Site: brandenburg
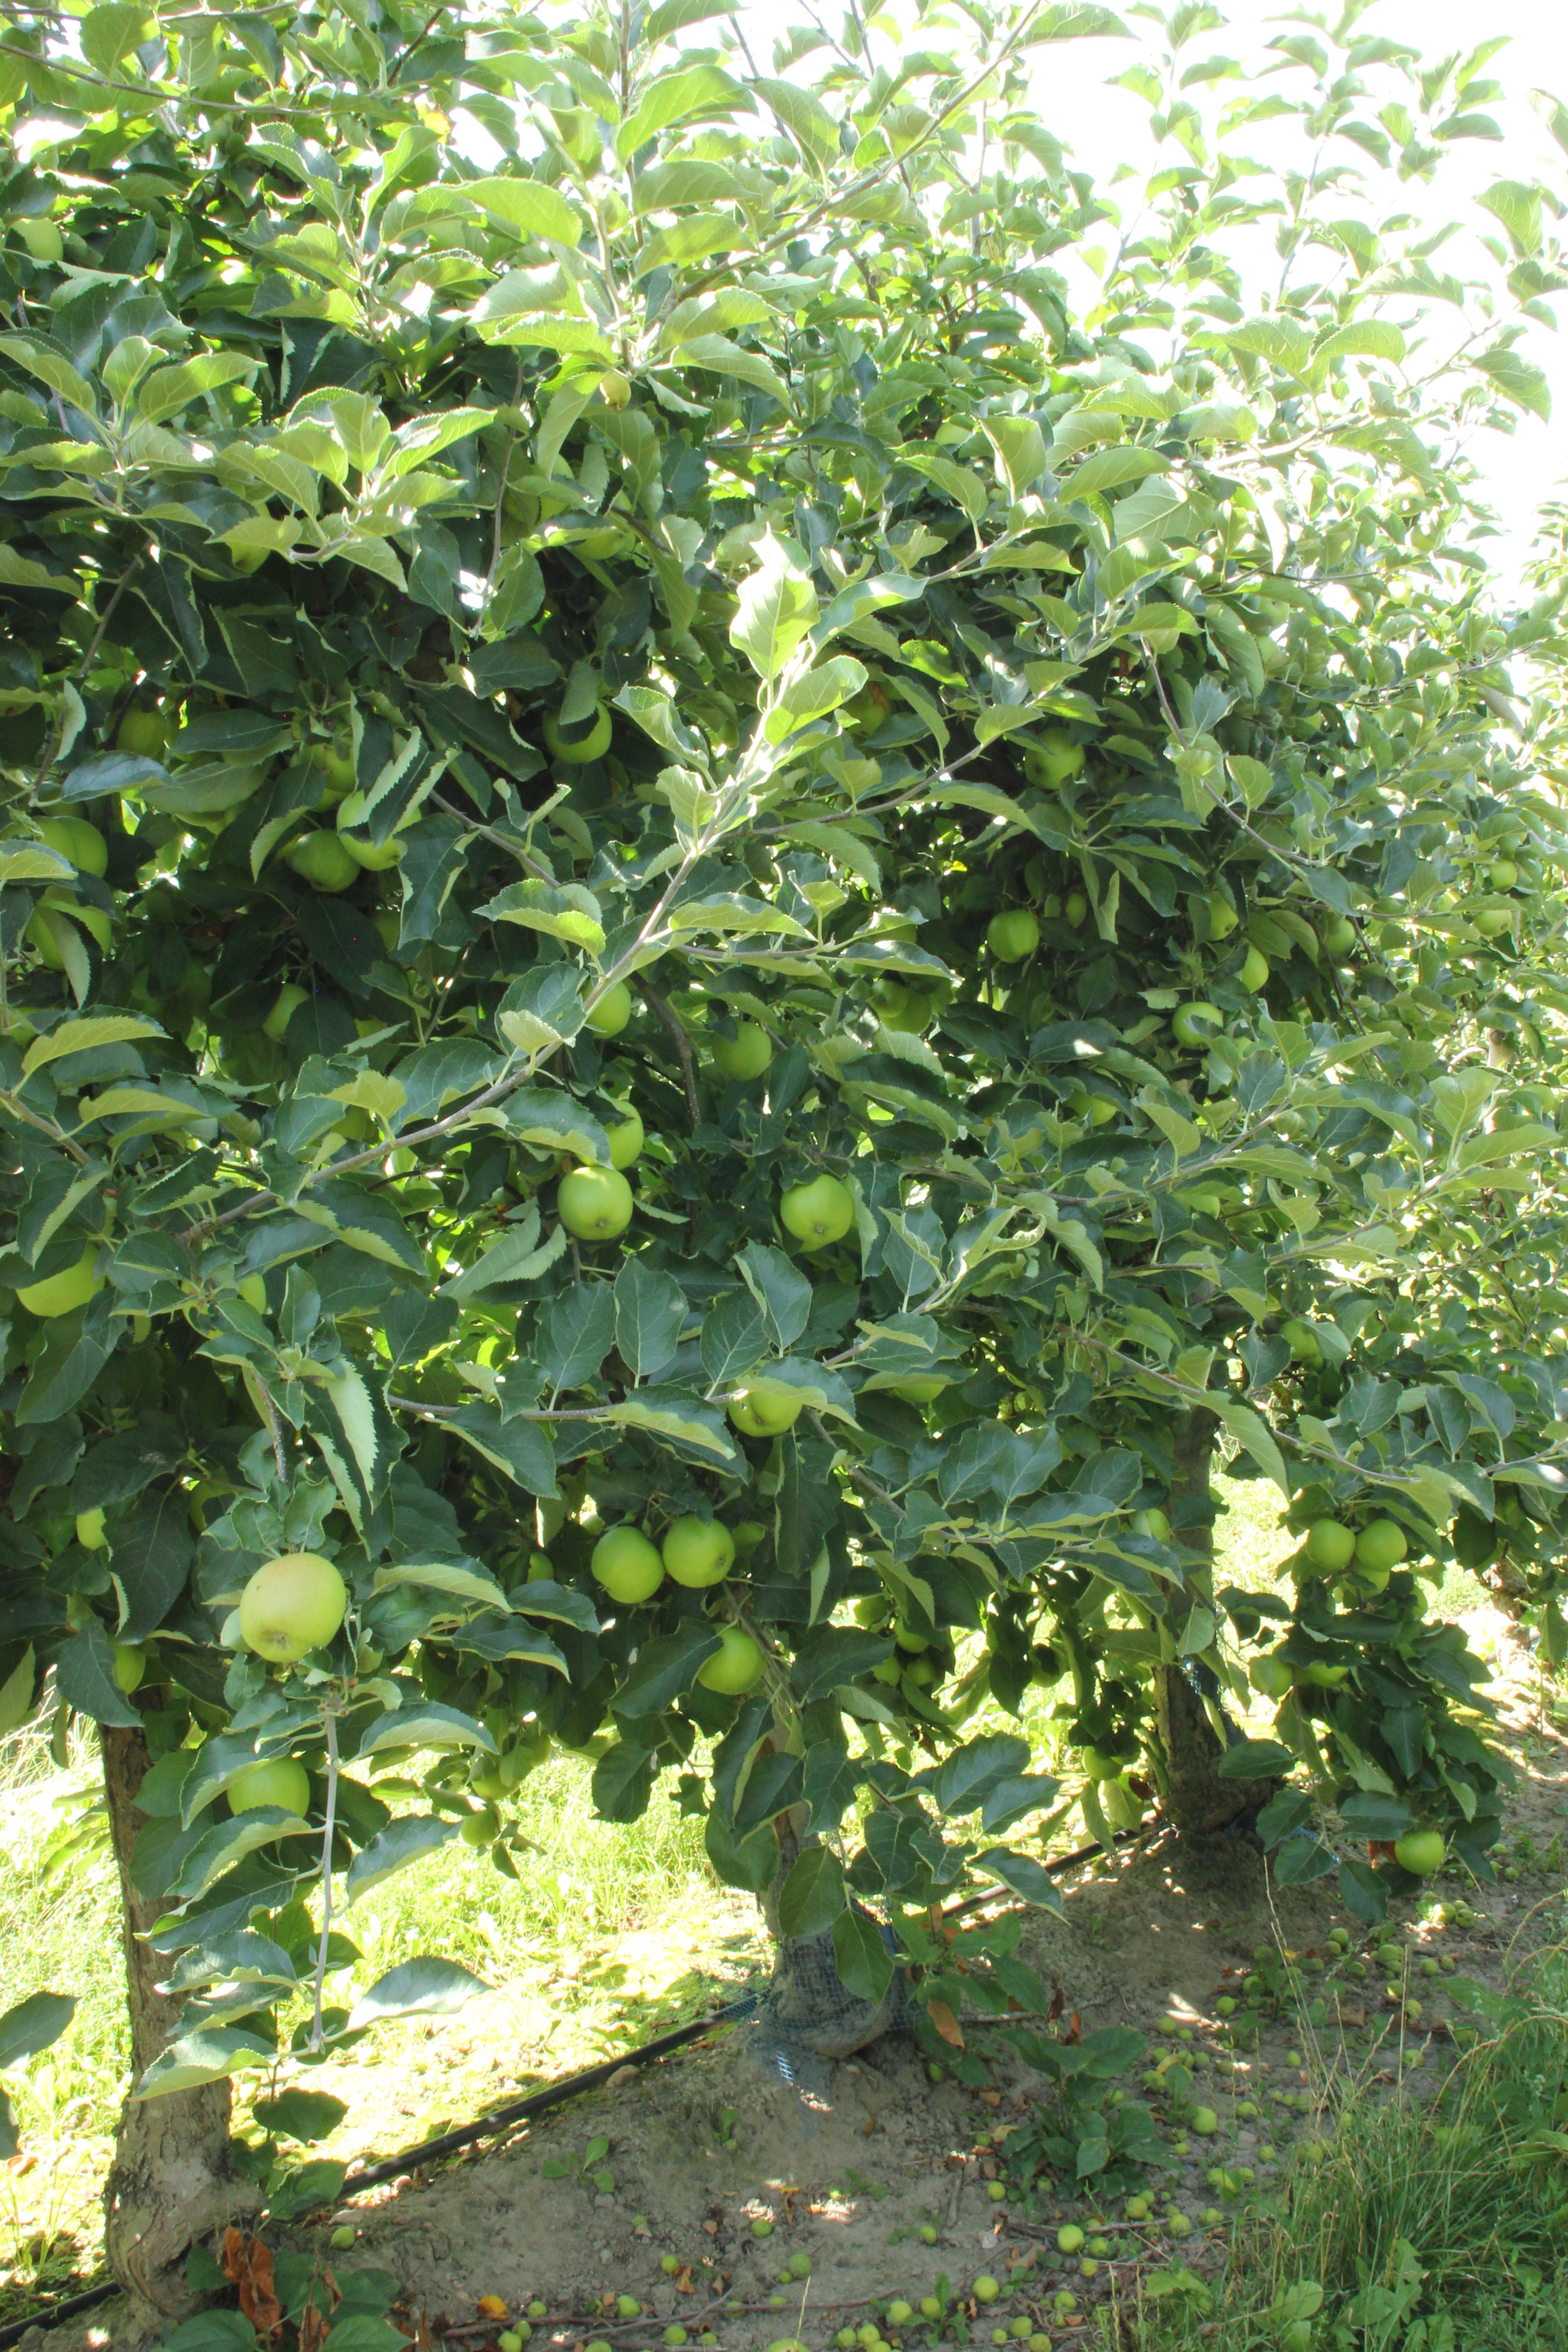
Growth stage (BBCH 77): Development of fruit